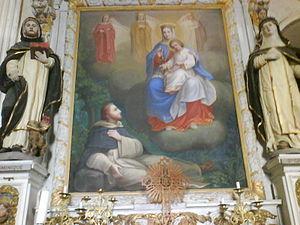
Autel latéral gauche
Glos-la-Ferrière est une ancienne commune française, située dans le département de l'Orne en région Normandie, devenue le 1ᵉʳ janvier 2016 une commune déléguée au sein de la commune nouvelle de La Ferté-en-Ouche.